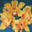
Label: orchid